Black Christmas (1974 film)

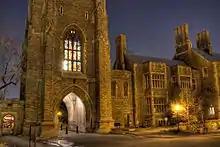
Soldiers' Tower at the University of Toronto is featured in the film.

The film was shot from 25 March to 11 May 1974, at a cost of $686,000, with $200,000 coming from the Canadian Film Development Corporation. The house featured in the film (located at 6 Clarendon Crescent in South Hill) had been discovered by Clark while scouting for locations, and its owners agreed to lease the home for the production. Additional photography was completed on the University of Toronto campus. According to John Saxon, Clark had meticulously drawn out storyboards with key shots, which he brought to the film set each day: "I could understand exactly what I thought he needed, and the scene needed". Scenes in the film involving POV shot of Billy scaling the house was accomplished through the use of a rig designed by camera operator Bert Dunk, which was attached to Dunk's head as he climbed up the side of the house. Griffin's death scene, which was shot with a handheld camera in a real closet, was accomplished in only a couple of takes. According to Griffin, her character's surprise as the killer lunges from the closet was genuine as the actress later recalled: "It was a total shock because I didn't really know when to expect him to jump out!" Shots of Clare's corpse in the rocking chair required the actress to wear an actual plastic bag over her head for extended periods of time. Griffin would also state that these scenes came relatively easy for her: "I was actually, and still am, a fairly good swimmer so I could hold my breath for a long time. And I could also keep my eyes open for a long time without blinking".